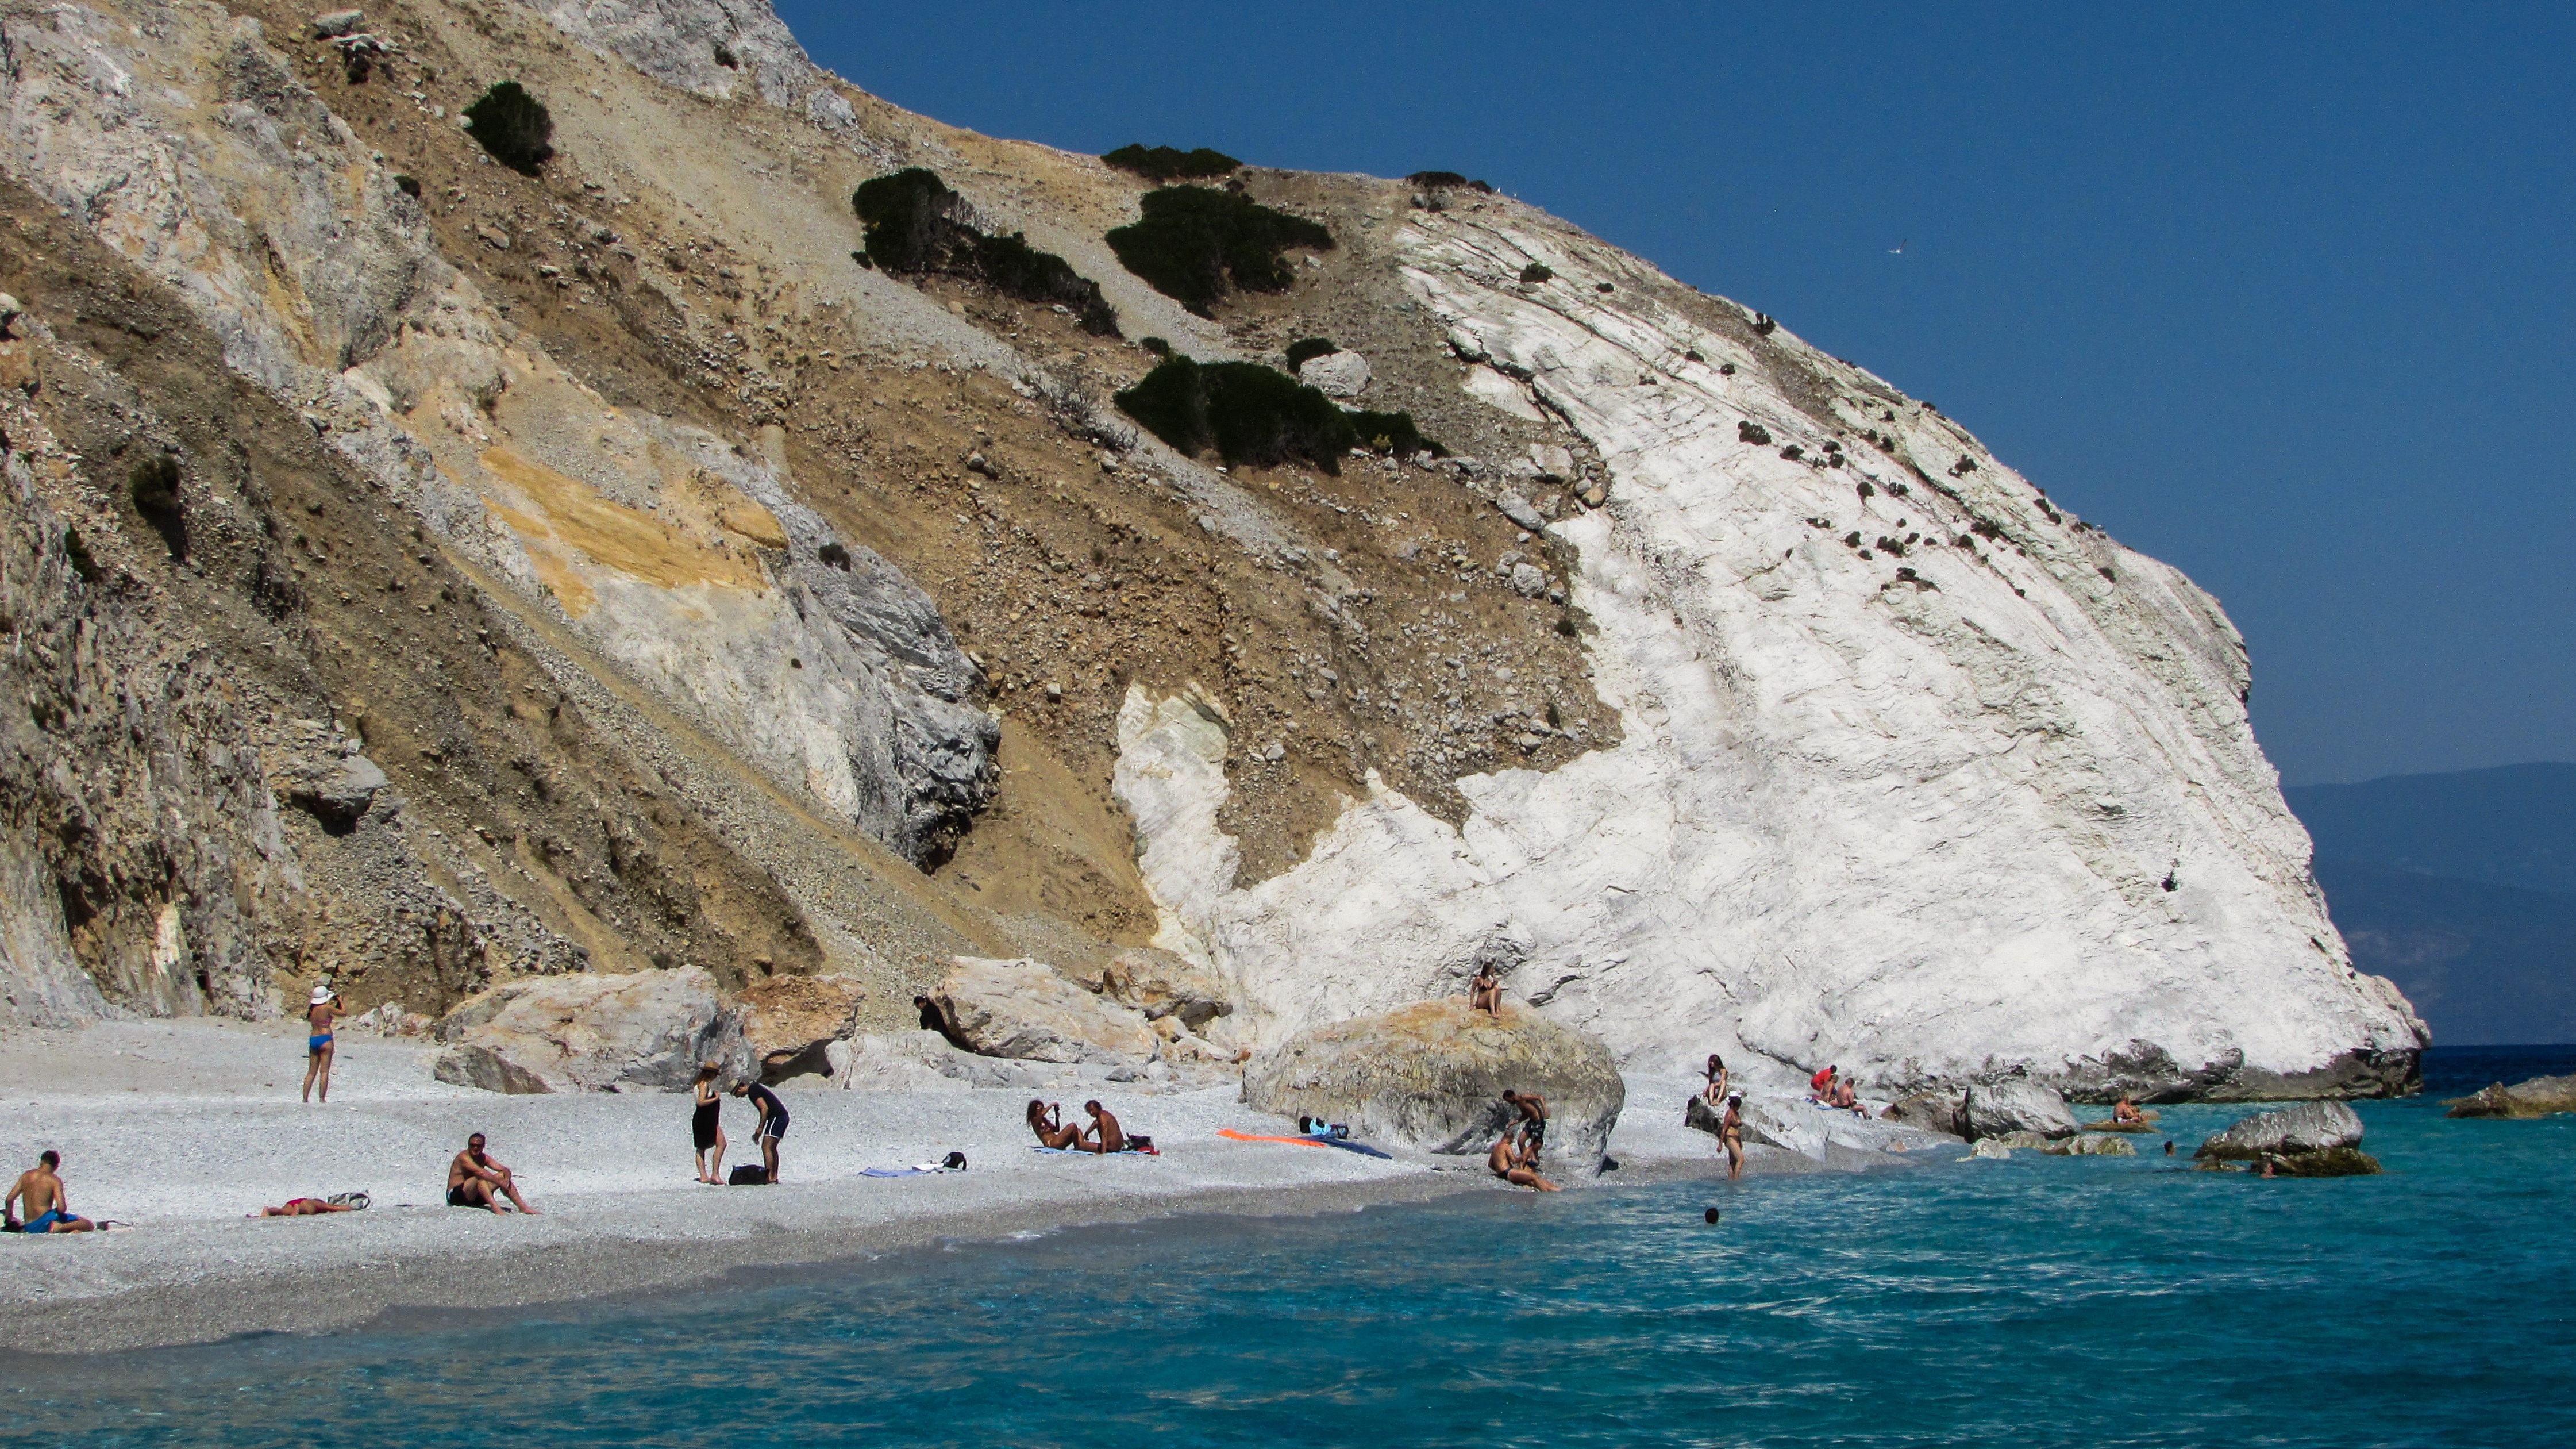
beach, sea, coast, nature, rock, ocean, white, wave, summer, vacation, coastline, cliff, mediterranean, scenic, scenery, bay, island, blue, tourism, terrain, geology, greece, dramatic, cape, skiathos, landform, pebble beach, sporades, lalaria beach, geographical feature, geological phenomenon